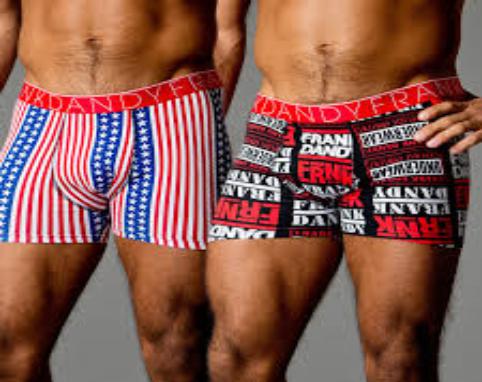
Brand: Frank Dandy
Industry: Clothes